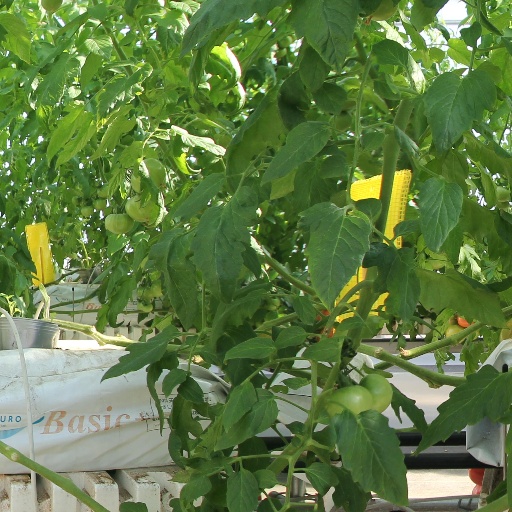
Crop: tomato